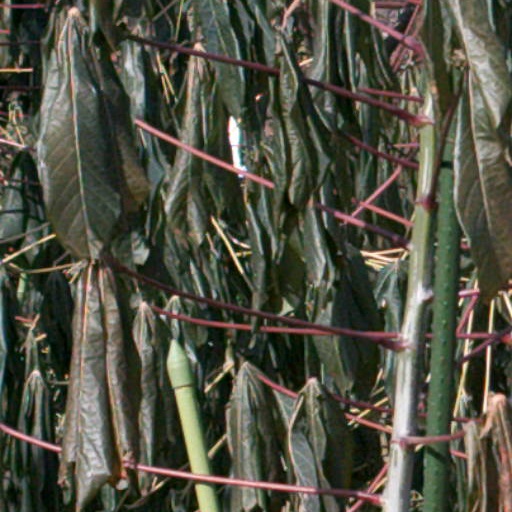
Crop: cassava